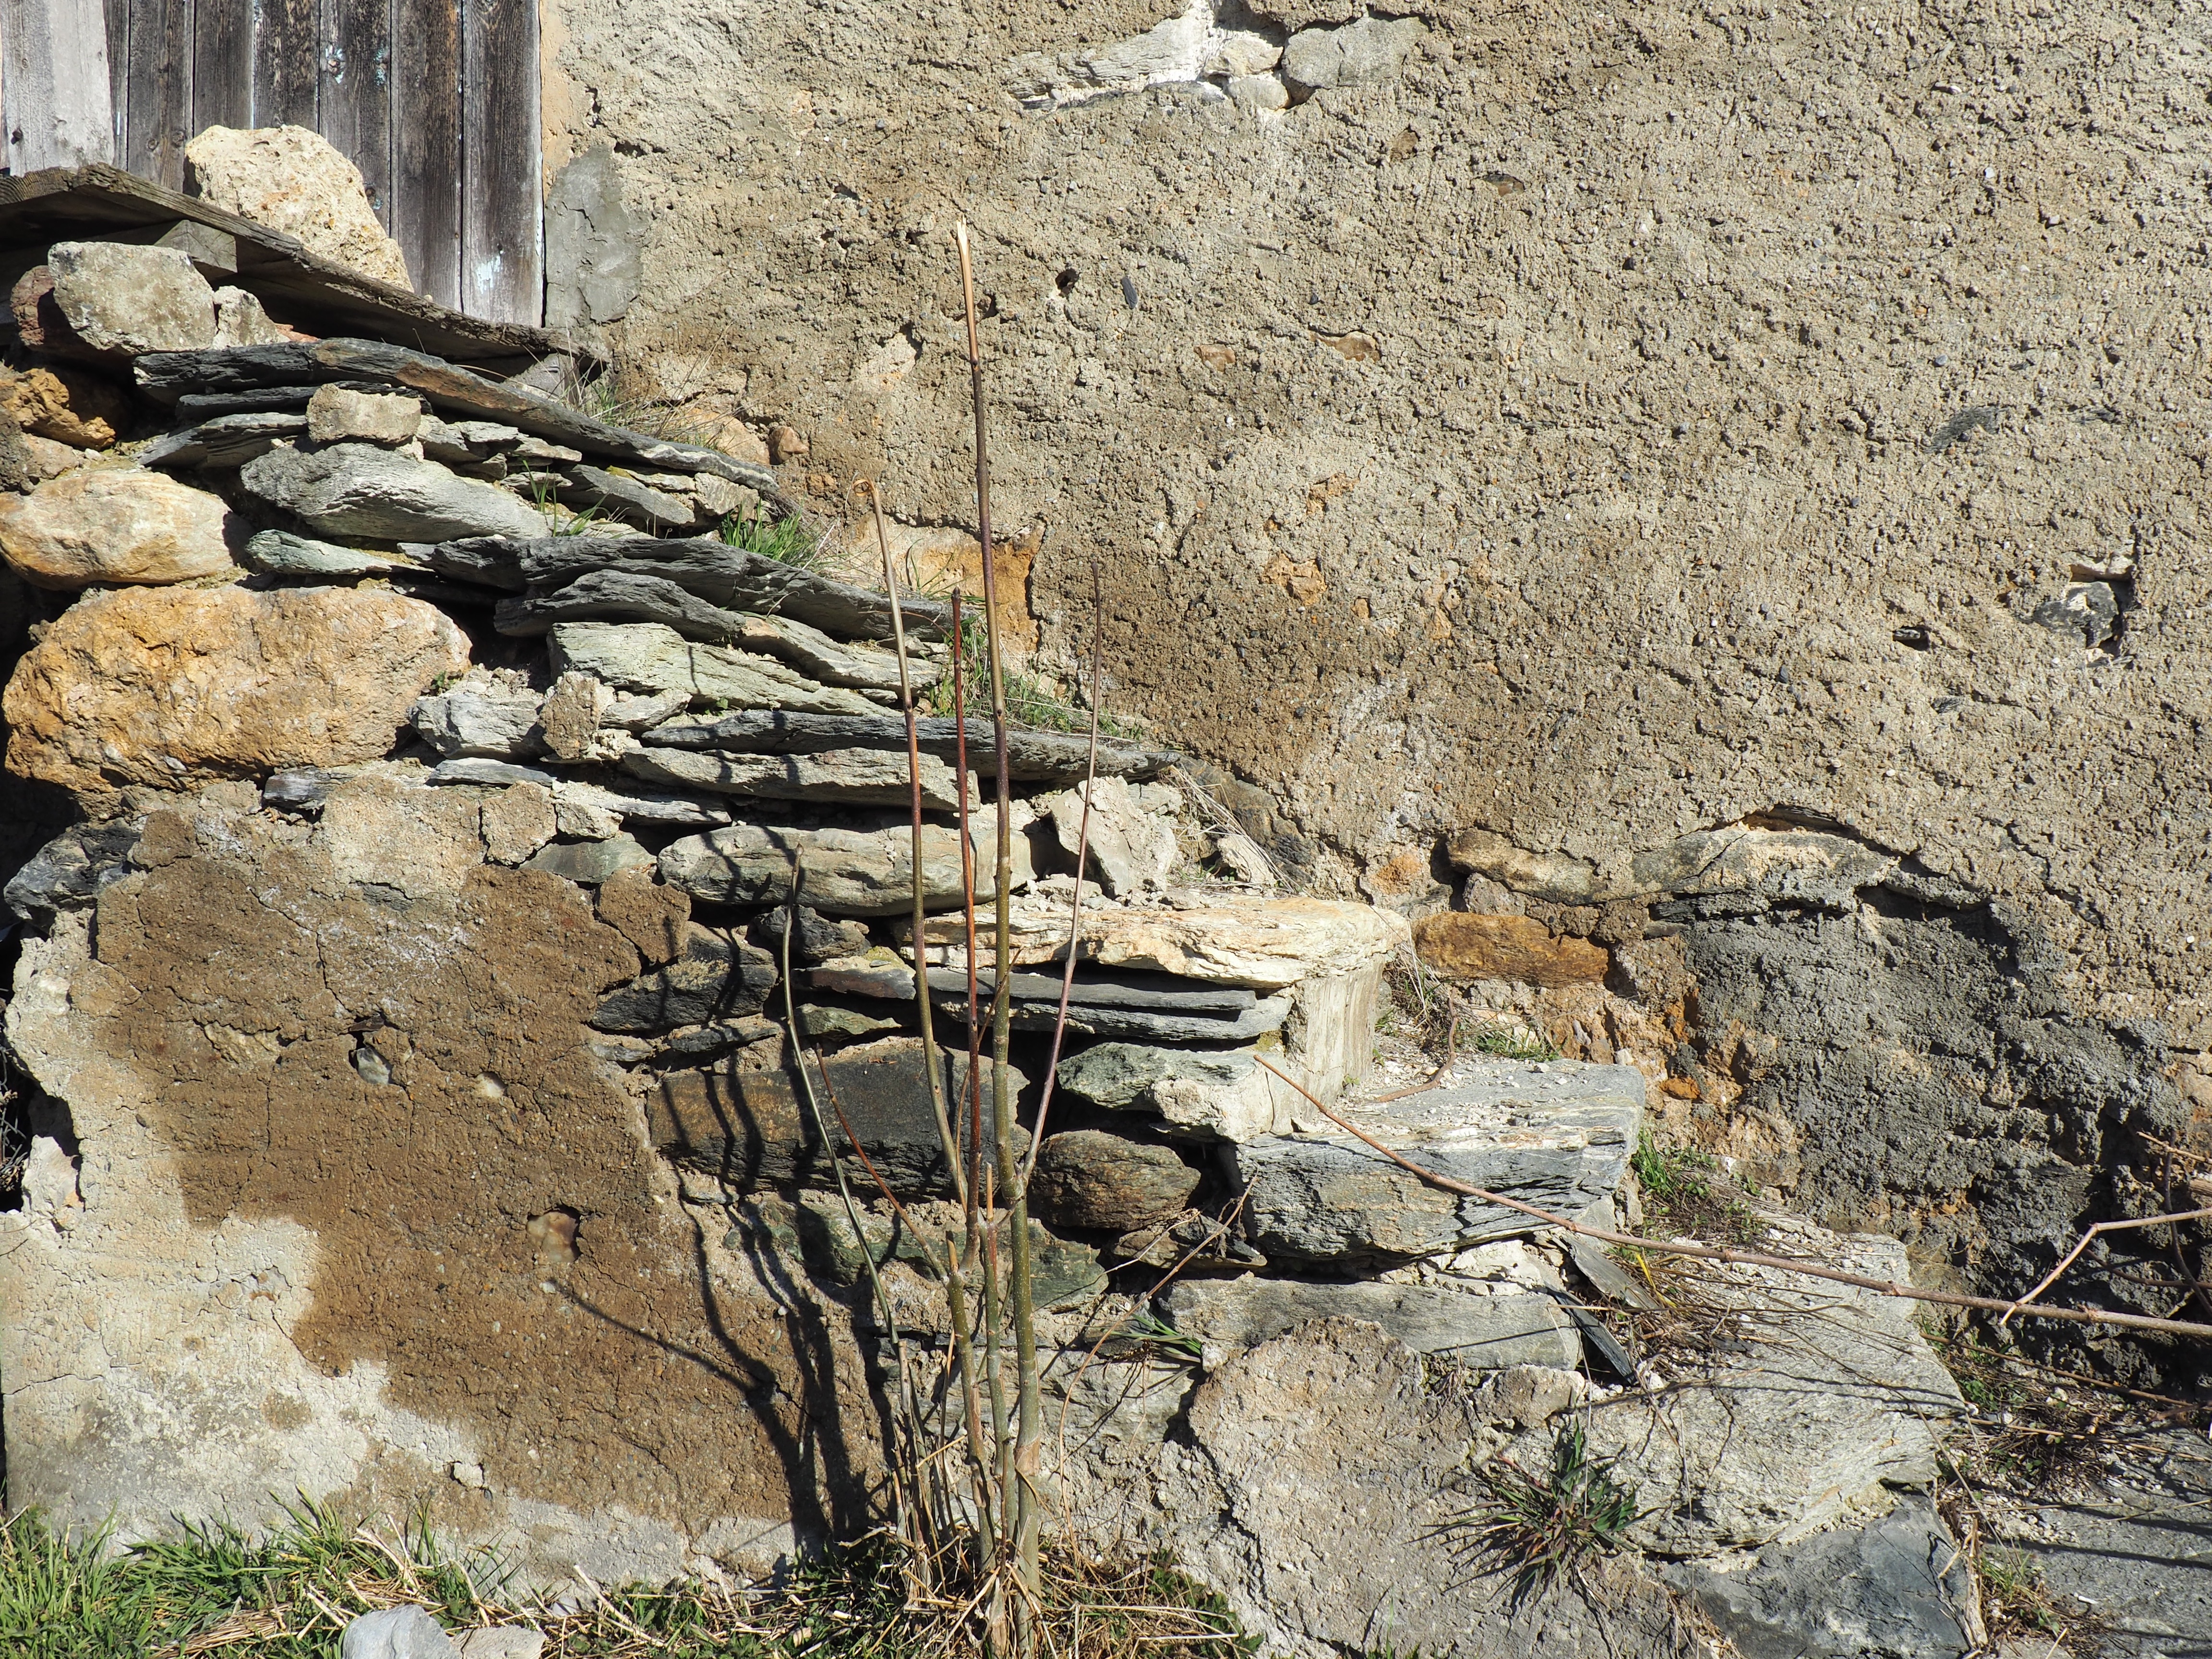
rock, wall, cliff, soil, stone wall, terrain, material, rubble, geology, ruins, quarry, wadi, bedrock, ancient history, geological phenomenon